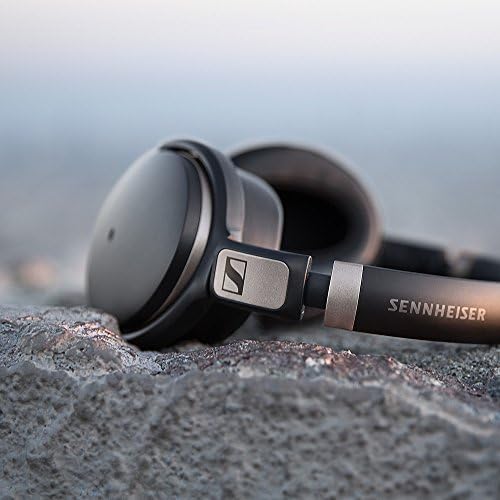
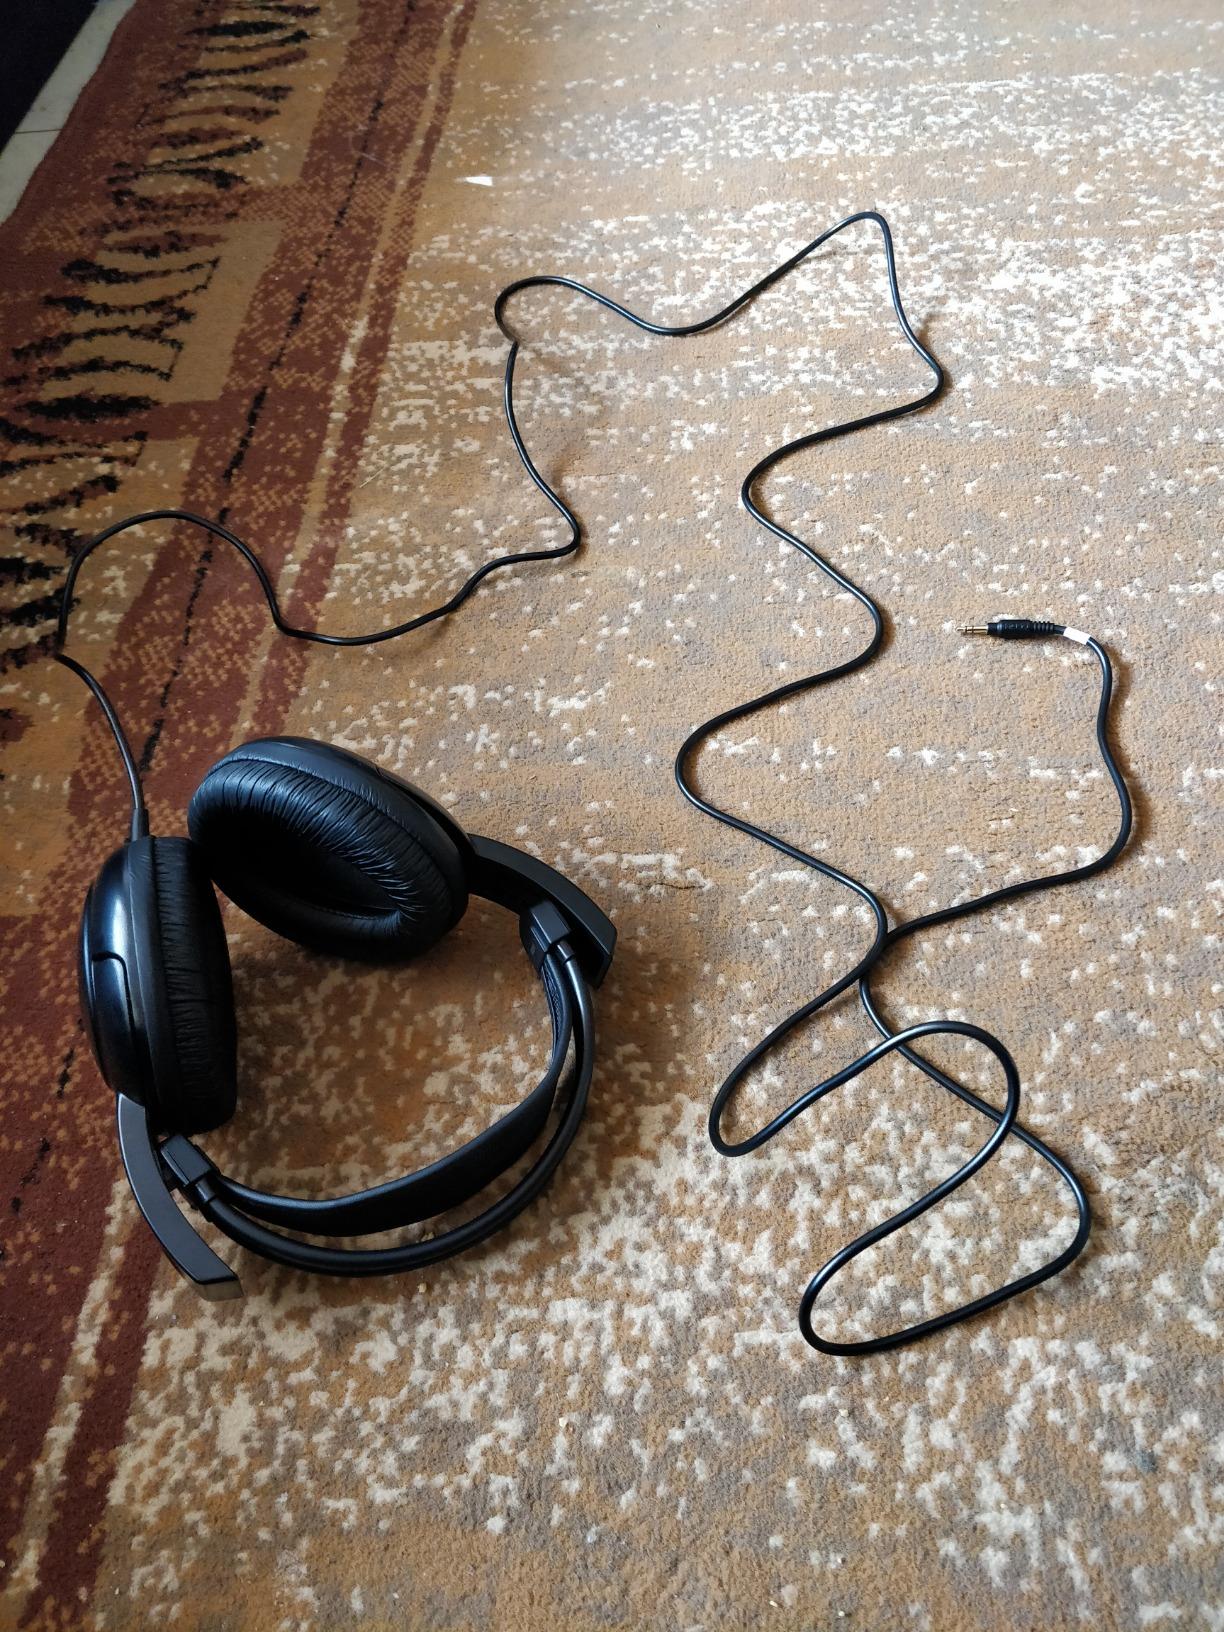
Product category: headphones
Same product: no